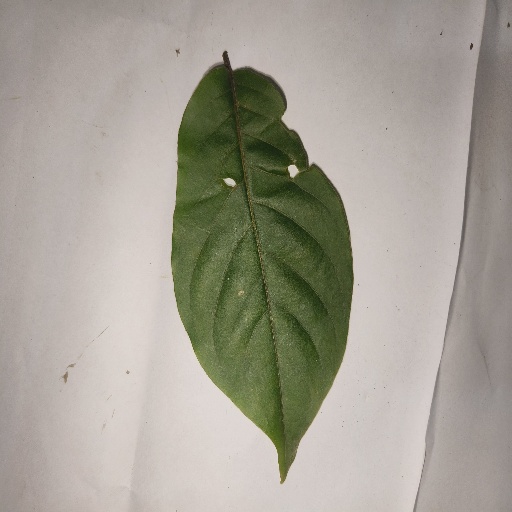
Species: HariTaki
Leaf condition: Shot Hole